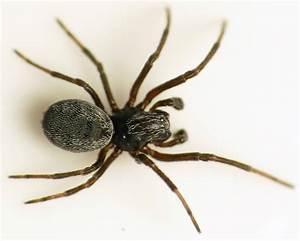
spider